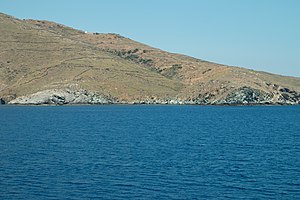
Serifos
Østkysten af Serifos
Serifos er en nøgen græsk klippeø i Kykladerne. Øen er 73km², og har 1.100 indbyggere. Havnebyen hedder Livadi, og derfra er der afgang til Kythnos, Sifnos og Milos. Serifos har ingen lufthavn.